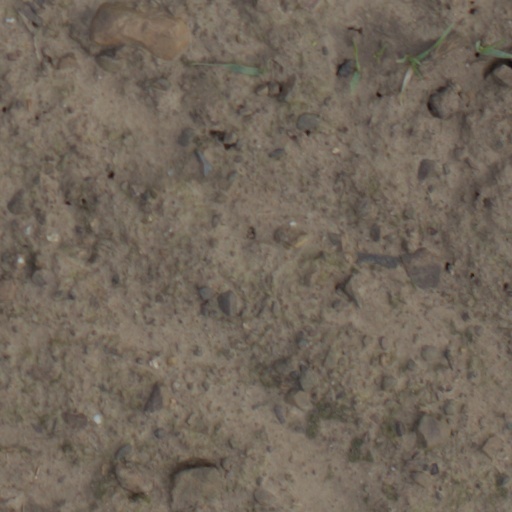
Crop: wheat